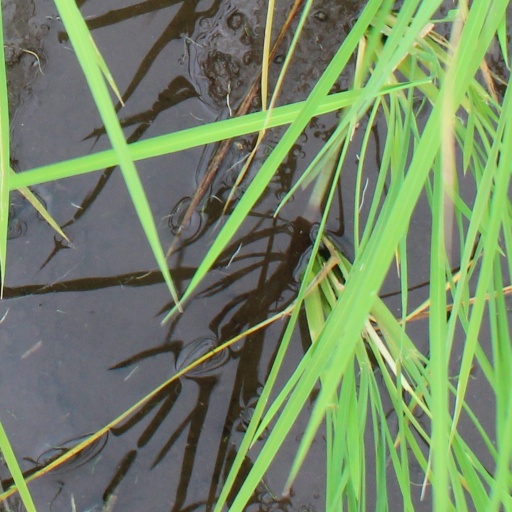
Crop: rice